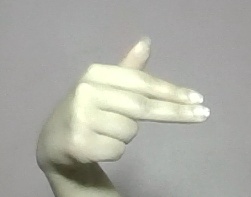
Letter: ghain